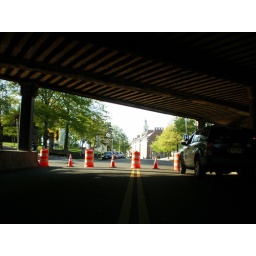
under the train bridge